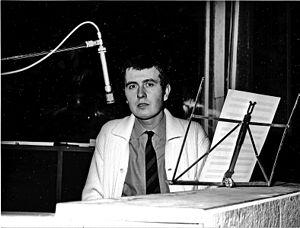
Jean Leccia en studio - 1970 -
Jean Leccia né à Lyon le 19 février 1938, est un compositeur, arrangeur, pianiste et chef d'orchestre français abordant divers genres musicaux tels que le jazz, la pop musique, la variété, la musique de ballets, la musique électronique et parfois la musique classique. Il a collaboré avec de nombreux artistes dont Charles Aznavour, Édith Piaf, Charles Trenet, Line Renaud etc. Il est aussi le compositeur de plusieurs musiques de films et séries TV comme le feuilleton culte "Les Saintes chéries". Jean Leccia a également travaillé plusieurs années aux États-Unis où il a composé de nombreuses musiques de shows et de ballets. Il a aussi enregistré des disques sous le label MGM.